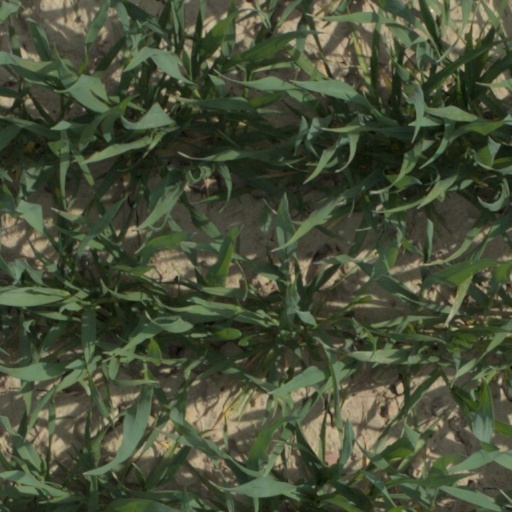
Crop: wheat